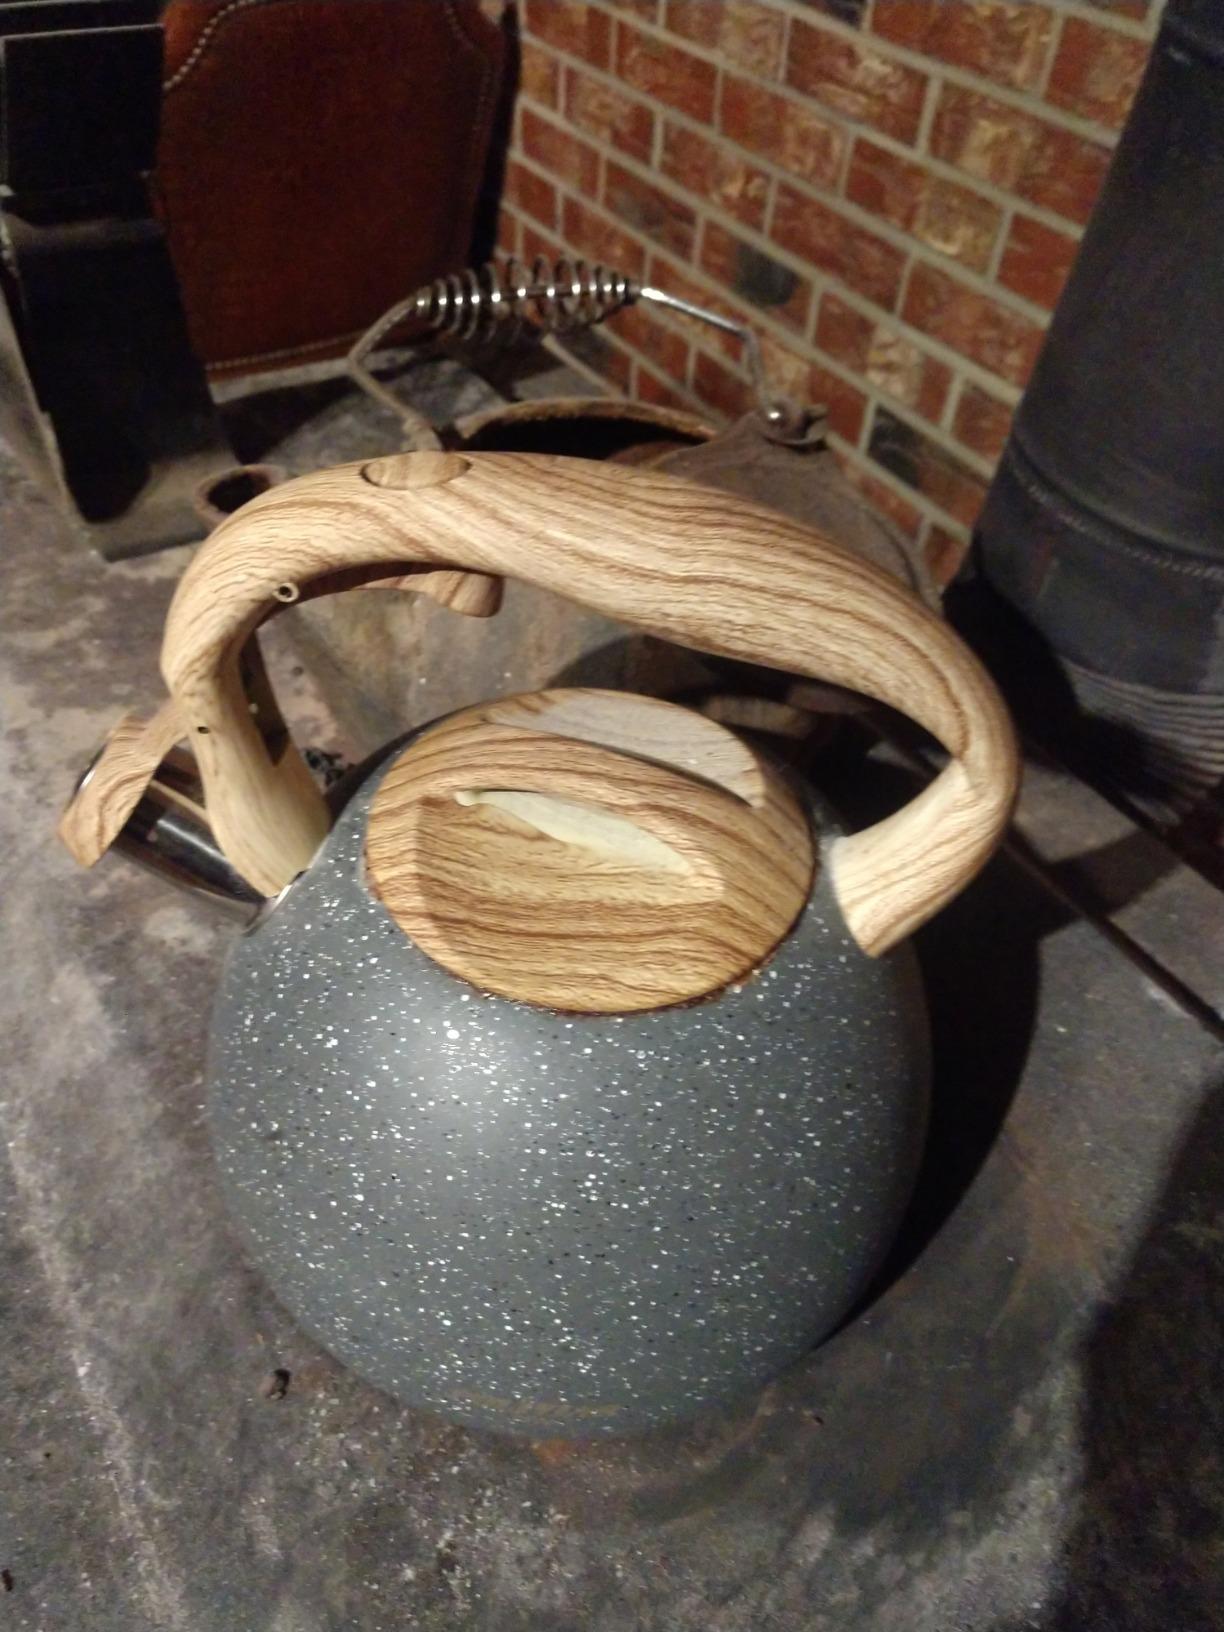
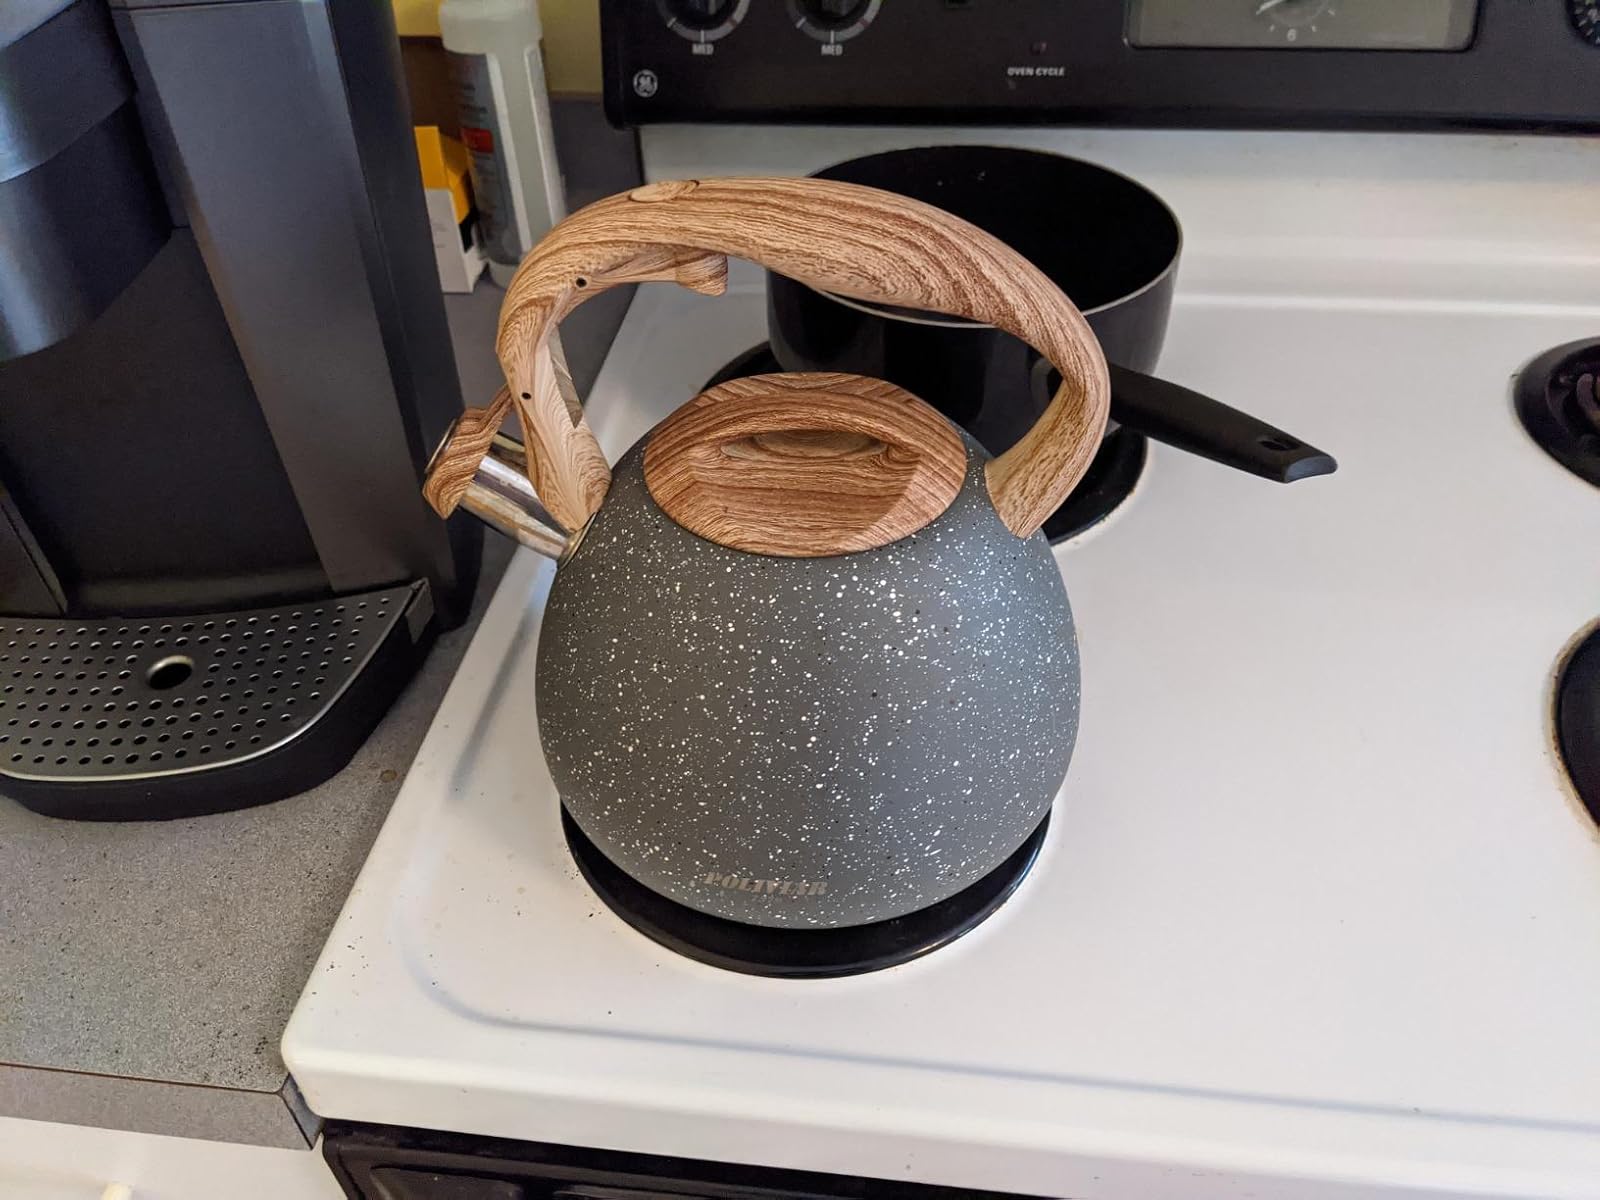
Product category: items_kettle
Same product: yes